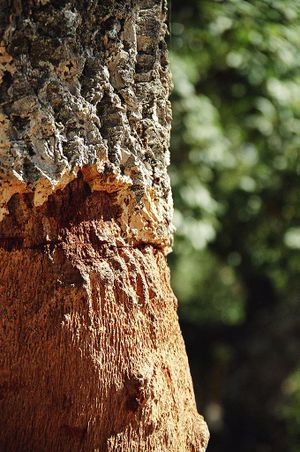
Kork
Stammen af en kork-eg
Kork er et materiale som kommer fra kork-egens bark. Kork er gennem mange år blevet brugt til flaskepropper, især i vinflasker. Materialet kork bruges stadig til vinflasker, selv om korkpropperne har fået konkurrenter i skruelåg og plastpropper. Kork benyttes bl.a. også til gulvbelægning, redningsveste og emballage. Portugal producerer omkring halvdelen af verdens kork.